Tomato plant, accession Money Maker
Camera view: bottom (45 deg); turntable rotation: 240 degrees
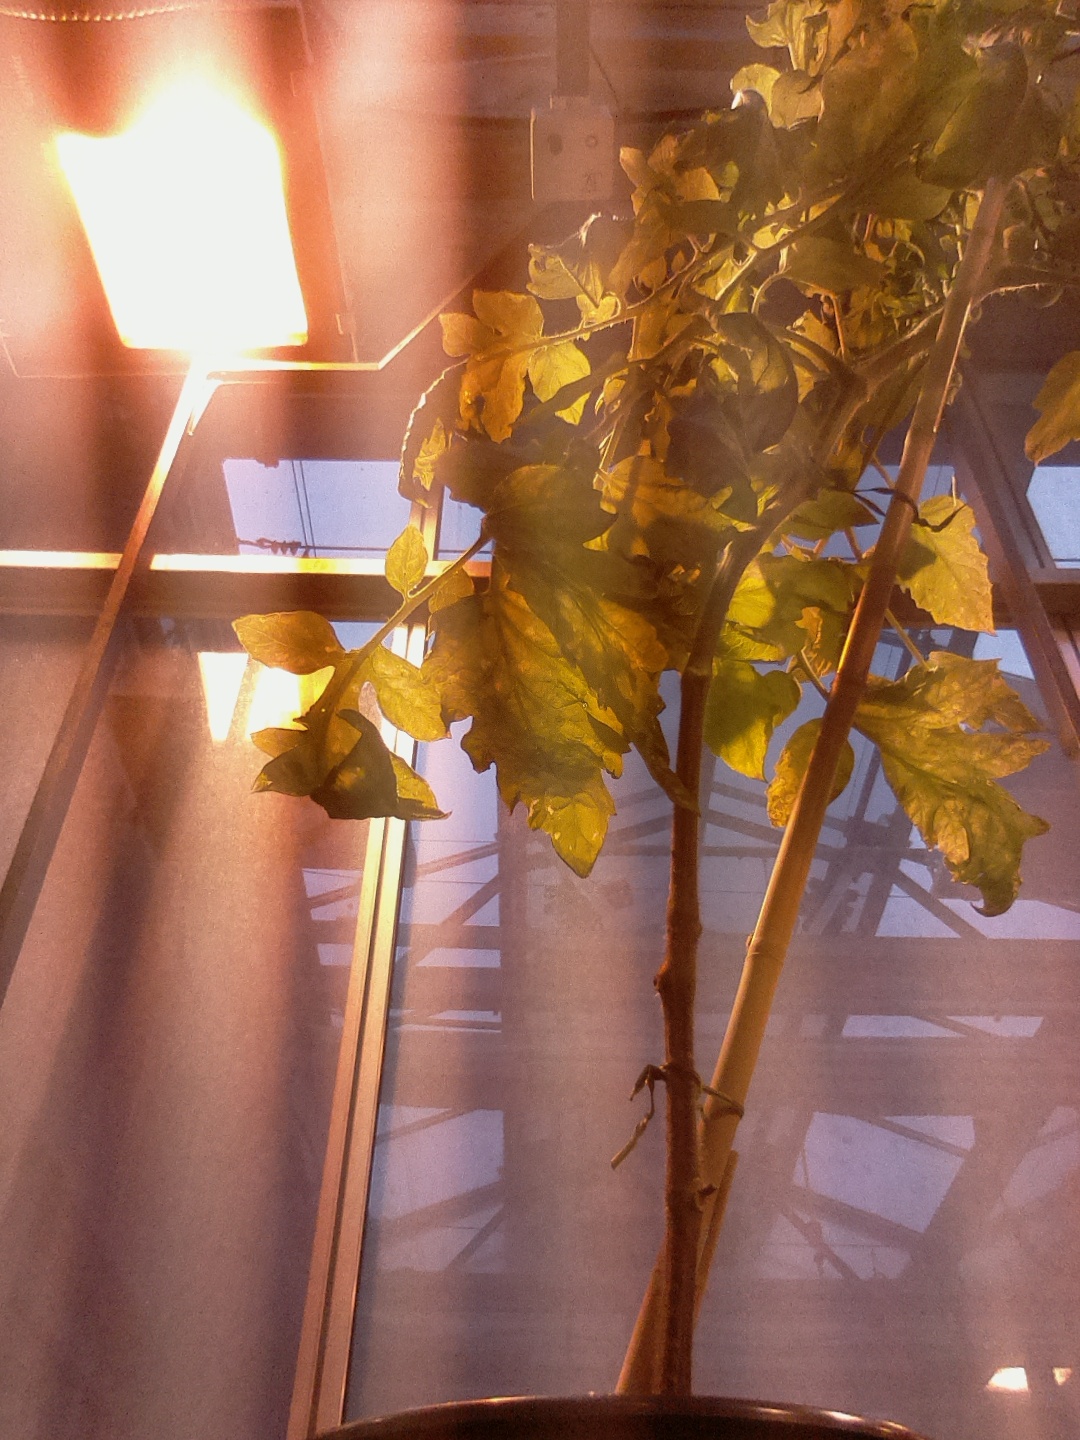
BBCH growth stage 75: 50%-60% of final fruit size